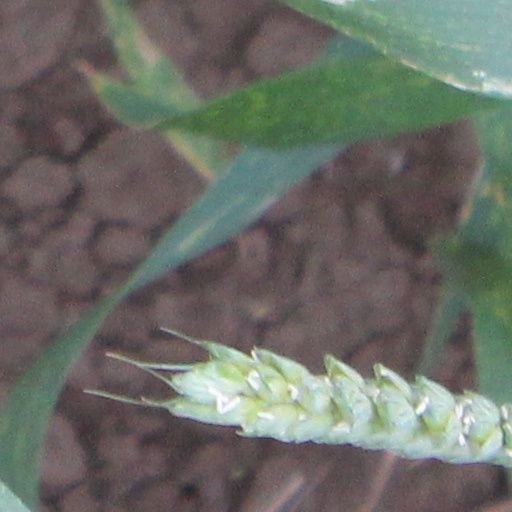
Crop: wheat